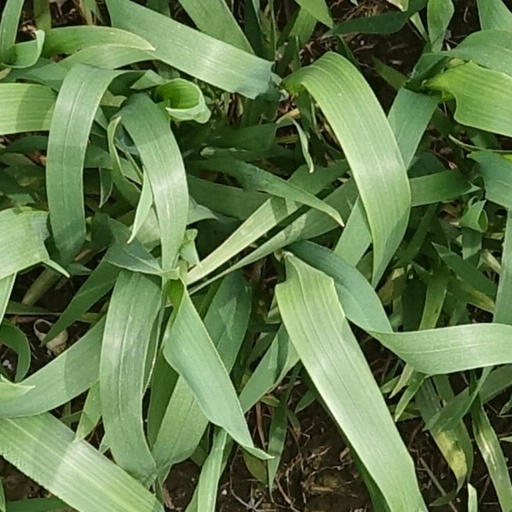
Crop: wheat